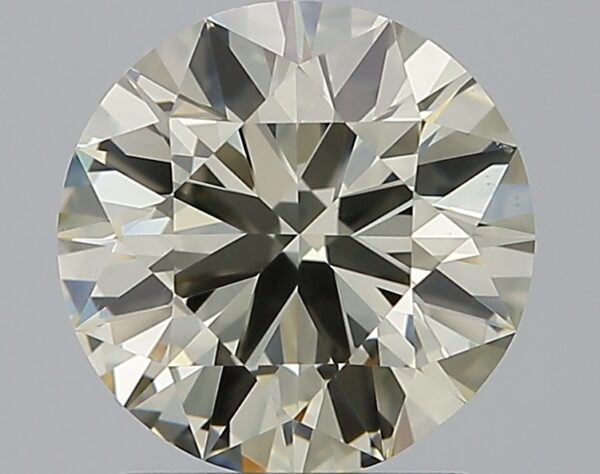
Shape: round
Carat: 1.5
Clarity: VS1
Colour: O-P
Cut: VG
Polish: EX
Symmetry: VG
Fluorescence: N
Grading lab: GIA
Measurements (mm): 7.35 x 7.44 x 4.45